Tupolev Tu-204

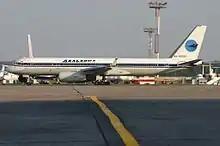
Dalavia operated this Tupolev Tu-214

The Tu-214R made its public debut in August 2013 at Moscow Air Show MAKS and was heralded as a platform for conducting surveillance of the U.S., in accordance with the Treaty on Open Skies, to monitor compliance with the relevant treaties.